Sulfur monoxide

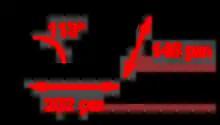
The structure of disulfur dioxide, SO

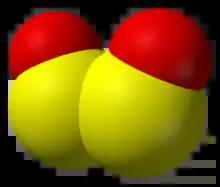
A space-filling model of the disulfur dioxide molecule

SO converts to disulfur dioxide (SO). Disulfur dioxide is a planar molecule with "C" symmetry. The S−O bond length is 145.8 pm, shorter than in the monomer, and the S−S bond length is 202.45 pm. The O−S−S angle is 112.7°. SO has a dipole moment of 3.17 D.